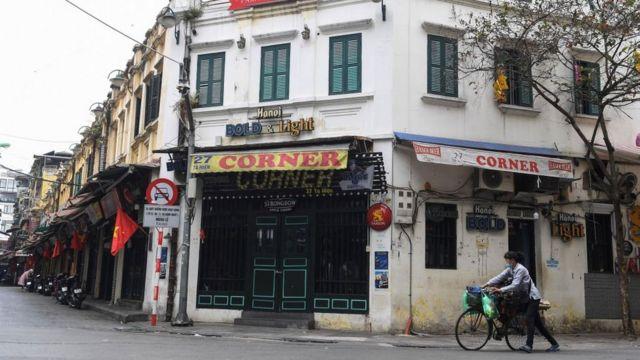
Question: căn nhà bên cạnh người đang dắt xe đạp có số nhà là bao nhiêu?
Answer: căn nhà có số nhà là 27